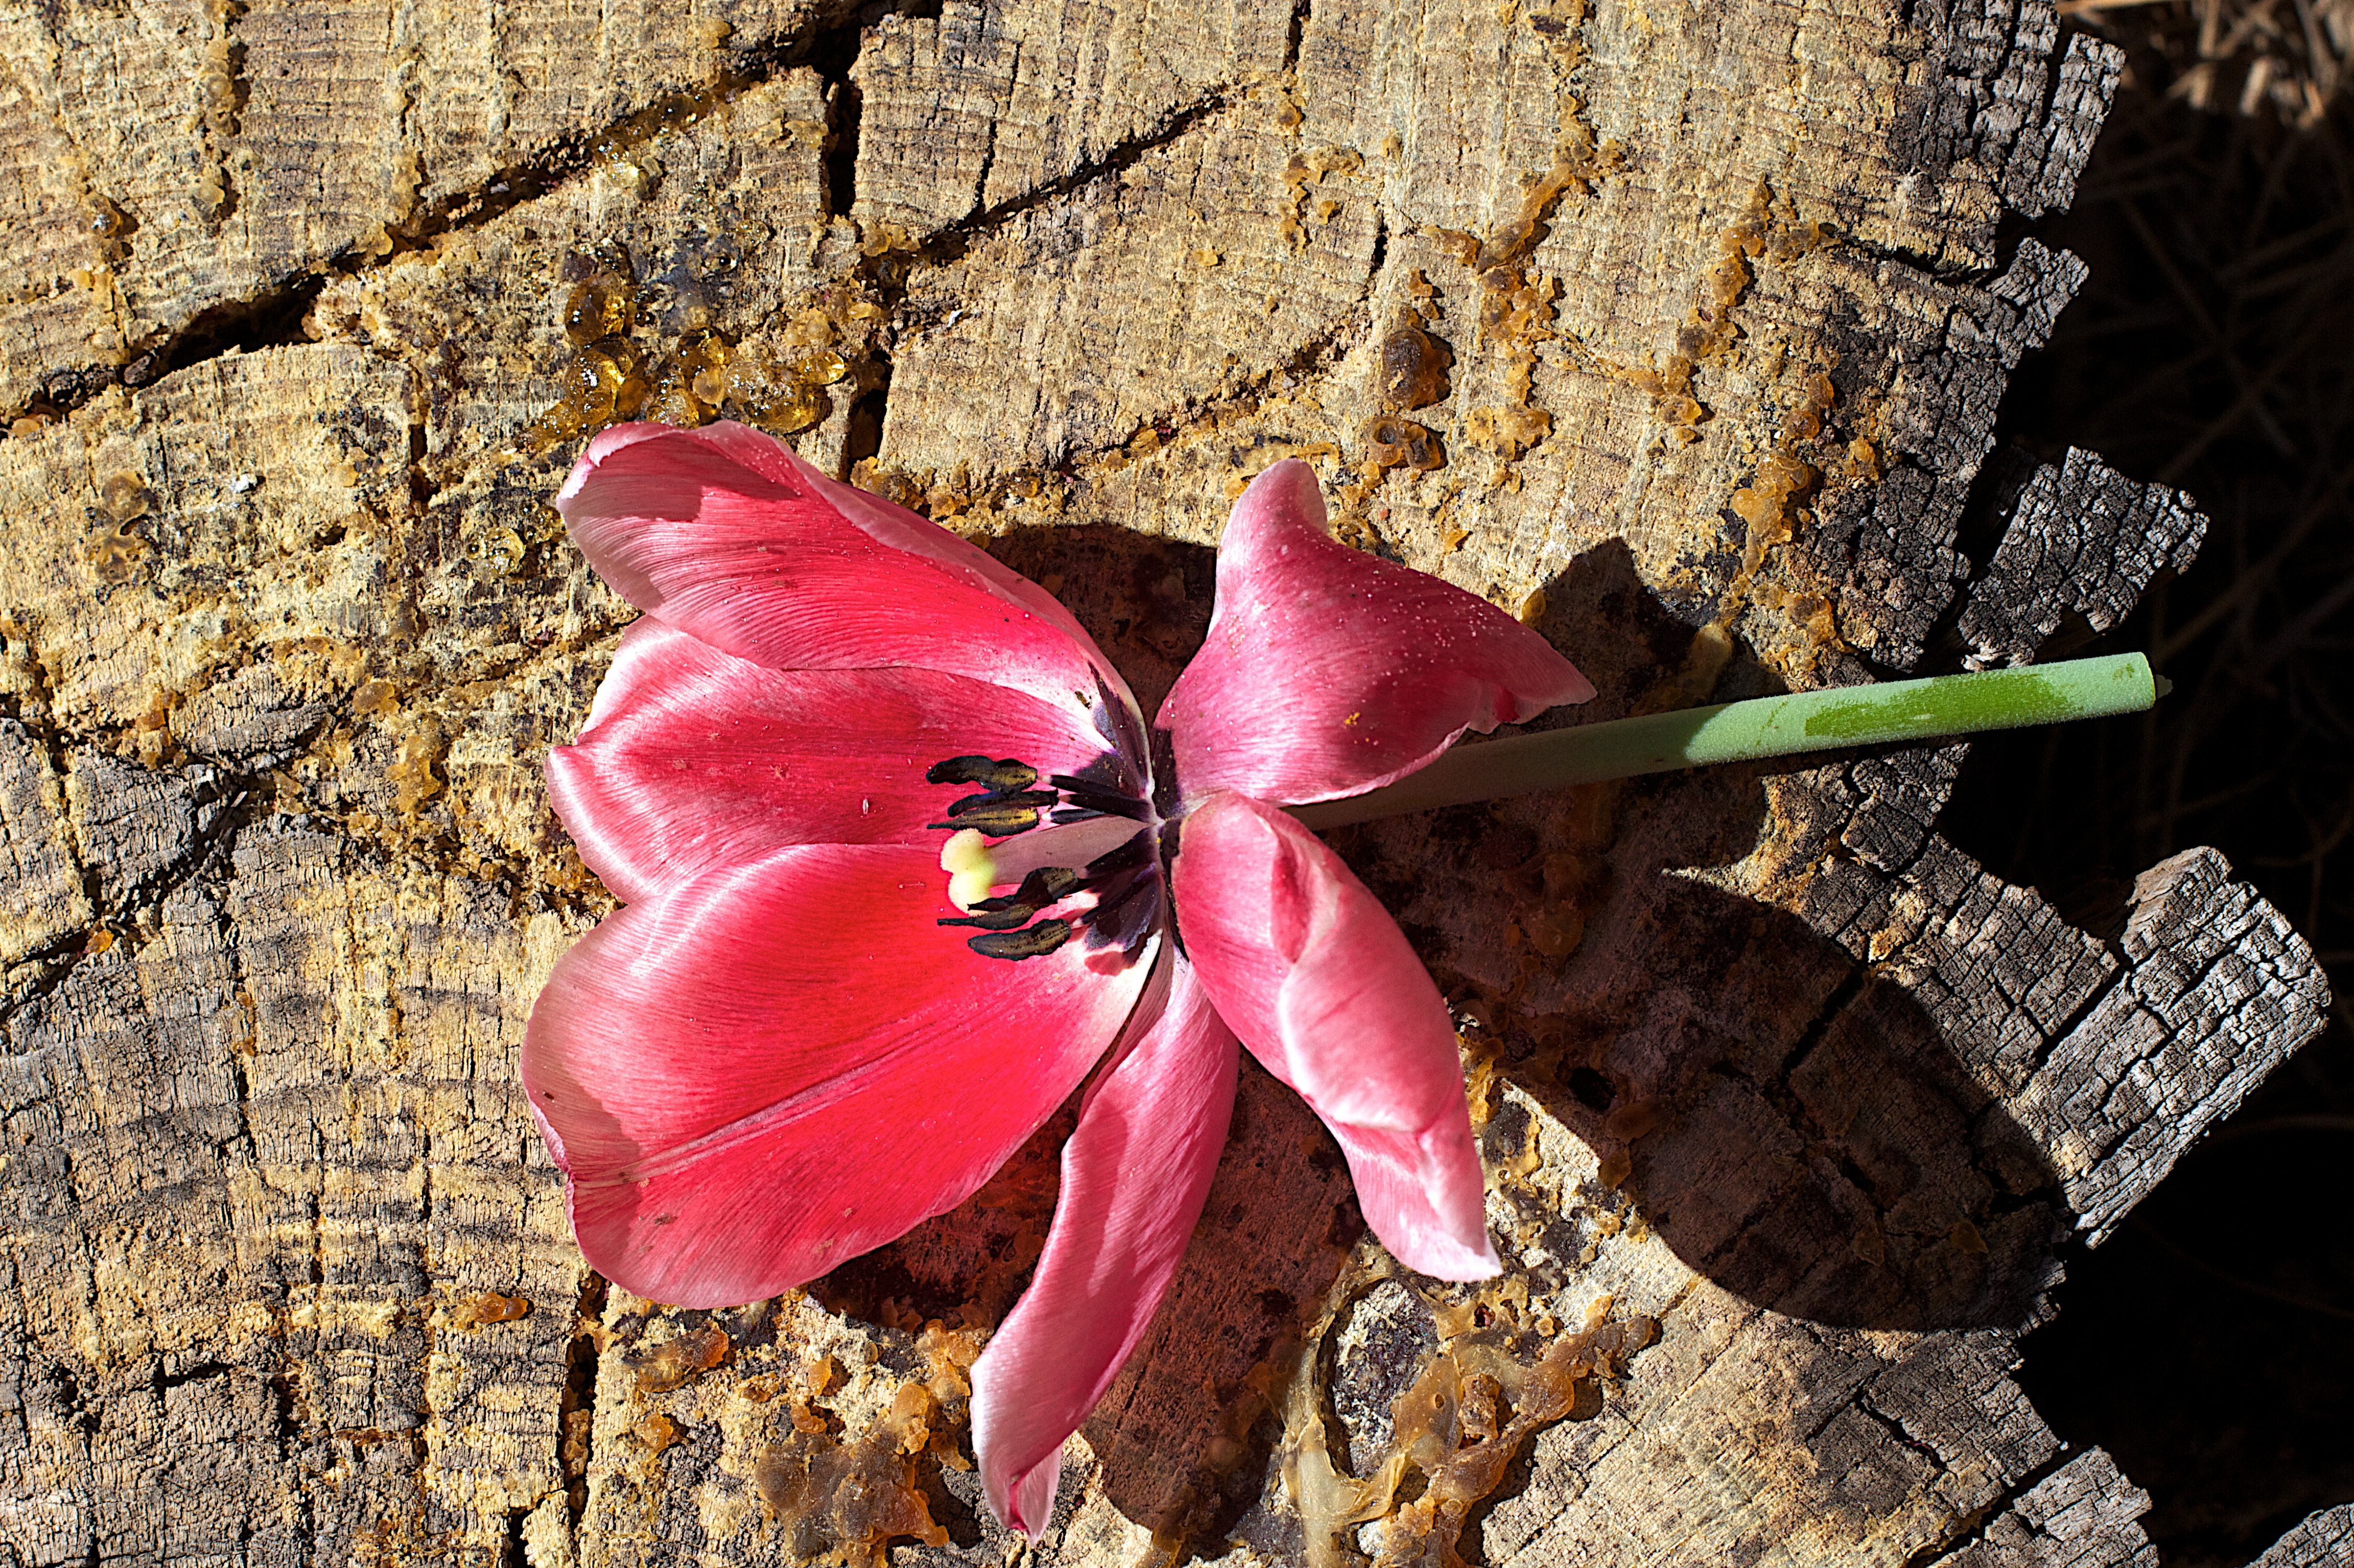
tree, nature, blossom, plant, leaf, flower, petal, spring, red, autumn, soil, botany, flora, wildflower, close up, macro photography, flowering plant, plant stem, land plant